Brazilian Naval Aviation

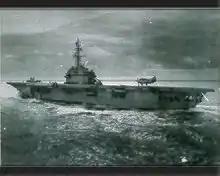

In 1958 the Navy already had a small body of pilots and qualified maintenance personnel, training them at the CIAAN (whose activities were transferred to a helipad at kilometer 11 of Avenida Brasil the previous year) and also sending officers to study abroad. Staff training followed the acquisition of air resources. In 1958 several helicopters were purchased: two Bell-Kawasaki HTL-6 (model 47G, nicknamed "Sakura"), practically organic from the hydrographic ships "Sirius" (H-21) and "Canopus" (H-22), and, for the CIAAN, three Bell HUL-1 (mod. 47J) and two Westland Widgeon (HUW). "Minas Gerais" arrived in Brazil in February 1961, bringing on board three Grumman TBF Avenger planes (used to train maneuvers on deck, not for flying) and three Westland Whirlwind S-55 Srs.1 helicopters and six Bell HTL-5 (mod. 47D) disassembled. The S-55s stayed with the NAeL Minas Gerais Air Detachment, and the Bell 47s with the CIAAN.